Culture of West Bengal

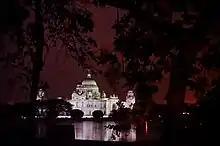
The Victoria Memorial in Kolkata

The Baul tradition is a unique heritage of Bengali folk music, which has also been influenced by regional music traditions. Other folk music forms include Kabigaan, Gombhira, Bhawaiya, "kirtans", and "Gajan" festival music. Folk music in West Bengal is often accompanied by the ektara, a one-stringed instrument. West Bengal also has a heritage in North Indian classical music. The state is recognised for its appreciation of "rabindrasangeet" (songs written by Rabindranath Tagore) and Indian classical music. Nazrul Geeti is another classical music of Bengal, which is written and composed by poet Kazi Nazrul Islam. He was person in Bengal music who created the first Bengali ghazals.